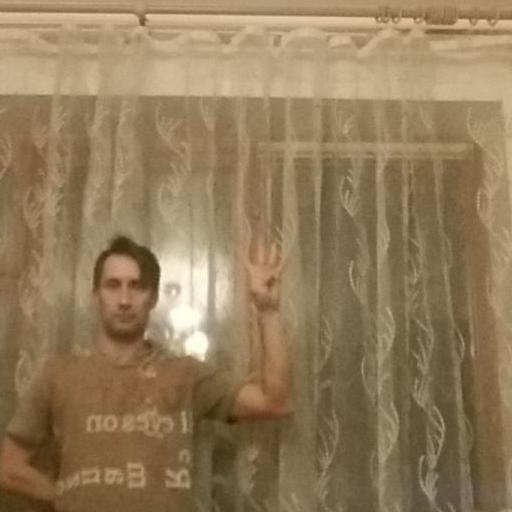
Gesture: four